Sanxian

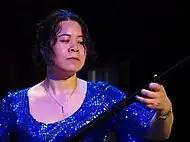
Xu Fengxia playing "sanxian"

Traditionally, the instrument is plucked with one's fingernails—as is the case in the south of China—or with two hard and thin plectrums made from animal horn that are tied to the thumb and index finger; however, today players also use plastic pipa plectrums on all five fingers of the right hand. The usage of fingernails, or pipa plectrums, allows pipa techniques—such as the tremolo—to be applied to the sanxian, as well as the performance of works traditionally written for the pipa. Other techniques for "sanxian" include the use of harmonics and hitting the skin of the instrument with the plectra or fingernail (comparable to the technique used to play the northern Japanese "tsugaru-jamisen"). In contemporary times, sanxian players popularly use steel strings, which are composed of drawn steel—with bass and tenor strings having an additional outer coat of nylon or copper winding; alternatively, players may opt to use fishing line, pure nylon strings, or silk for a mellower tone, such as in the tradition of Suzhou Pingtan.